VP-5

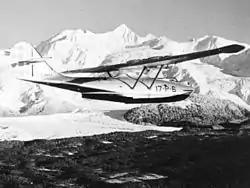
PBY-2 of VP-17 over Alaska circa 1939

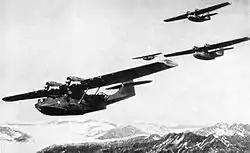
VP-42 PBY 2 Catalina Formation

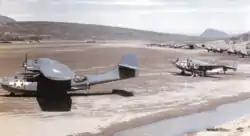
VB-135 PBY-5A and PV-1 transition in 1943

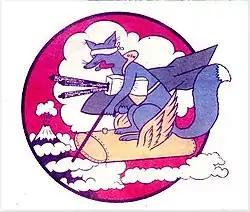
VB-135 "Blind Foxes"

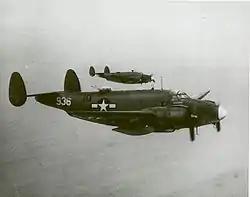
VB-135 PV-1 1944

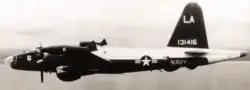
VP-5 P2V-5 Neptune 1962

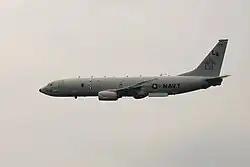
P-8A during a routine maritime patrol

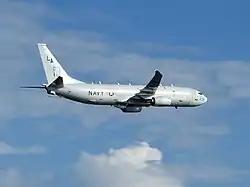
P-8A of VP-5 in September 2014

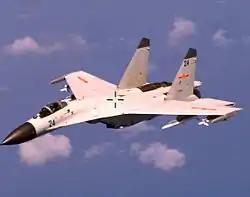
Chinese Shenyang J-11B Flanker intercepting a U.S. P-8A

VP-17F was established at FAB Seattle, Washington on 2 January 1937, under the administrative command of PatWing4, Base Force. The squadron's PM-1 seaplanes were tended by . On 1 October 1937 VP-17F was re-designated VP-17 when all patrol squadrons were removed from the Base Force and placed administratively under Patrol Wings. During March 1938 VP-17 turned in its PM-1s in March for the new PBY-2 Catalina seaplanes. Tender support for the squadron was supplied by . The squadron participated in Fleet Problem XIX (Phase II) as part of White Force, along with aircraft of patrol squadrons 7, 9, 11, 12, 16 and 19. Missions included flights extending out to to locate and successfully attack elements of Black Force. The exercises marked the first use of long-distance radio bearings for aircraft. In November 1938 VP-17 was selected to test new electrically heated flying suits, in the first trials, the suits blew out fuses while at . The general opinion was that the suits were too bulky and unreliable in the cramped confines of the aircraft. The manufacturer began to incorporate better heating and cabin insulation in later models of the PBY, greatly improving crew comfort on long flights. On 30 January 1941 the squadron began a refit with new aircraft, turning in the older PBY-2 models for PBY-5 aircraft fresh from the factory. On 15 July 1941 VP-42 was deployed to Sitka, Alaska, for advanced base operations and cold weather training. A detachment was maintained at Naval Air Station Kodiak, Alaska. On 2 September 1941, the Kodiak detachment was visited by two aircraft from a Russian seaplane squadron under the command of General Gromof.